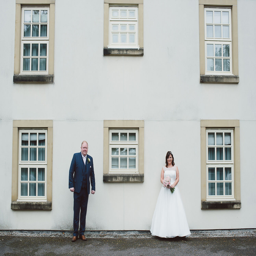
person and groom standing in front of a house